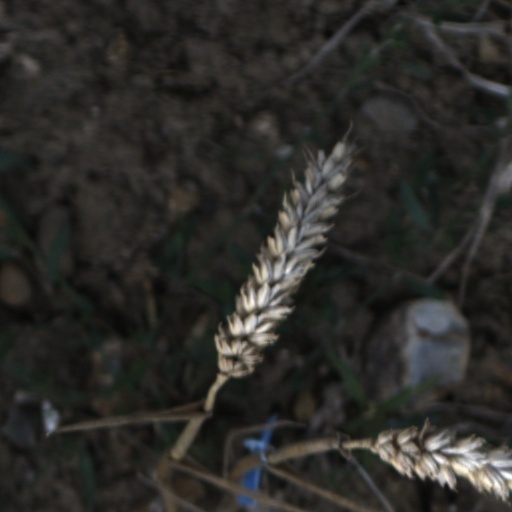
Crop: wheat